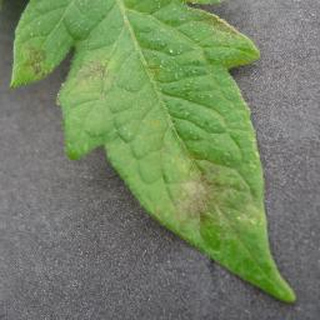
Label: tomato_late_blight